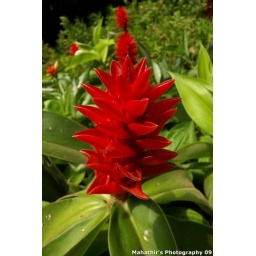
A fleshy red flower in bloom. I guess it came from the Heliconia family